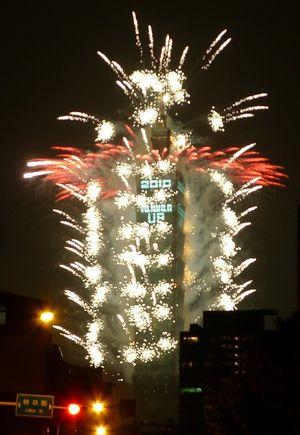
Taïwan, de manière usuelle, officiellement la république de Chine, parfois désignée en tant que république de Chine, est un État souverain de l'Asie de l'Est, dont le territoire s'étend actuellement sur l'île de Taïwan, ainsi que d'autres îles avoisinantes, celles de la province du Fujian et les îles Pescadores.